Culture of Bosnia and Herzegovina

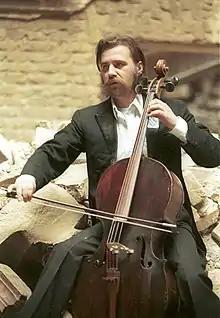
Vedran Smailović, the cellist of Sarajevo.

The culture of Bosnia and Herzegovina encompasses the country's ancient heritage, architecture, science, literature, visual arts, music, cinema, sports and cuisine.